Fred Penner's Place

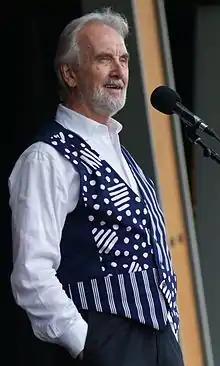
Penner performing on stage in 2012

"Fred Penner's Place" originated when the Canadian Broadcasting Corporation was in the process of organizing a replacement series for the long-running children's series "The Friendly Giant", which had aired for over 25 years between 1958 and 1985. Dodi Robb, head of CBC Kids at the time, called Penner and told him that the CBC had been watching his career progress over the last several years, and thought he would be ideal as a host for their new television series. When Penner inquired on how the series would be structured, he was asked for his own input, and that is when Penner came up with the idea that resulted in "Fred Penner's Place".